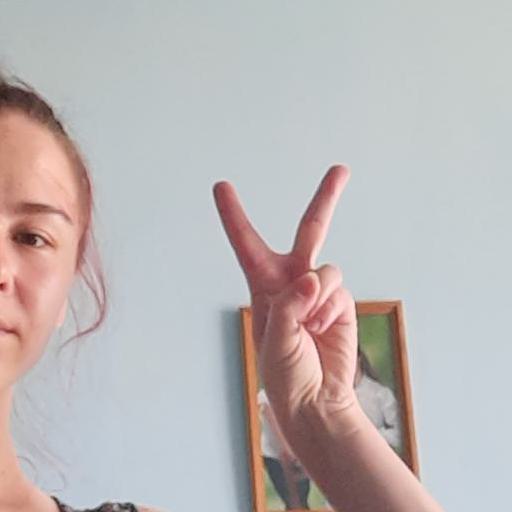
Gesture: peace